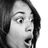
Emotion: surprise